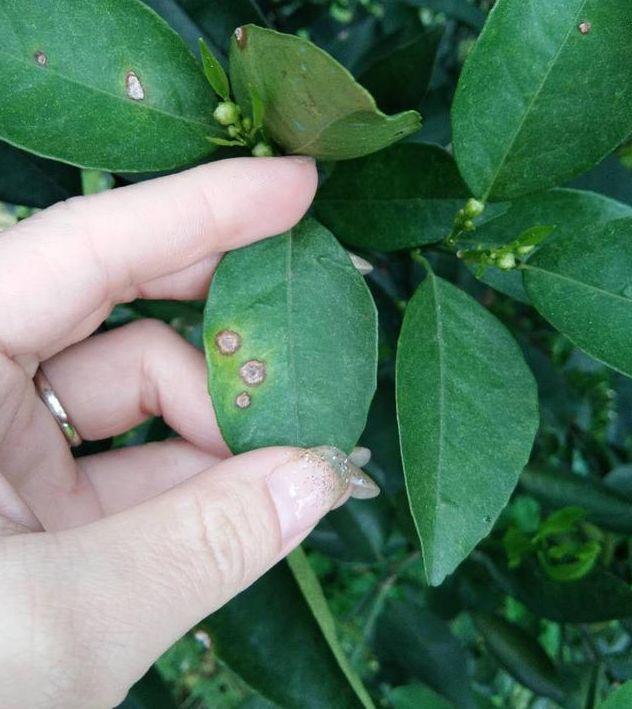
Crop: unknown
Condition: citrus_citrus_canker